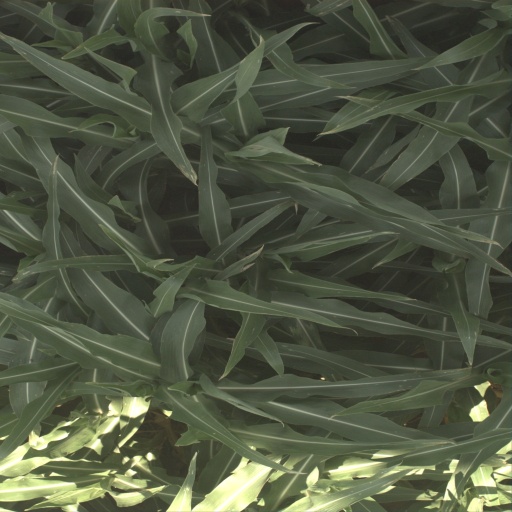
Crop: sorghum